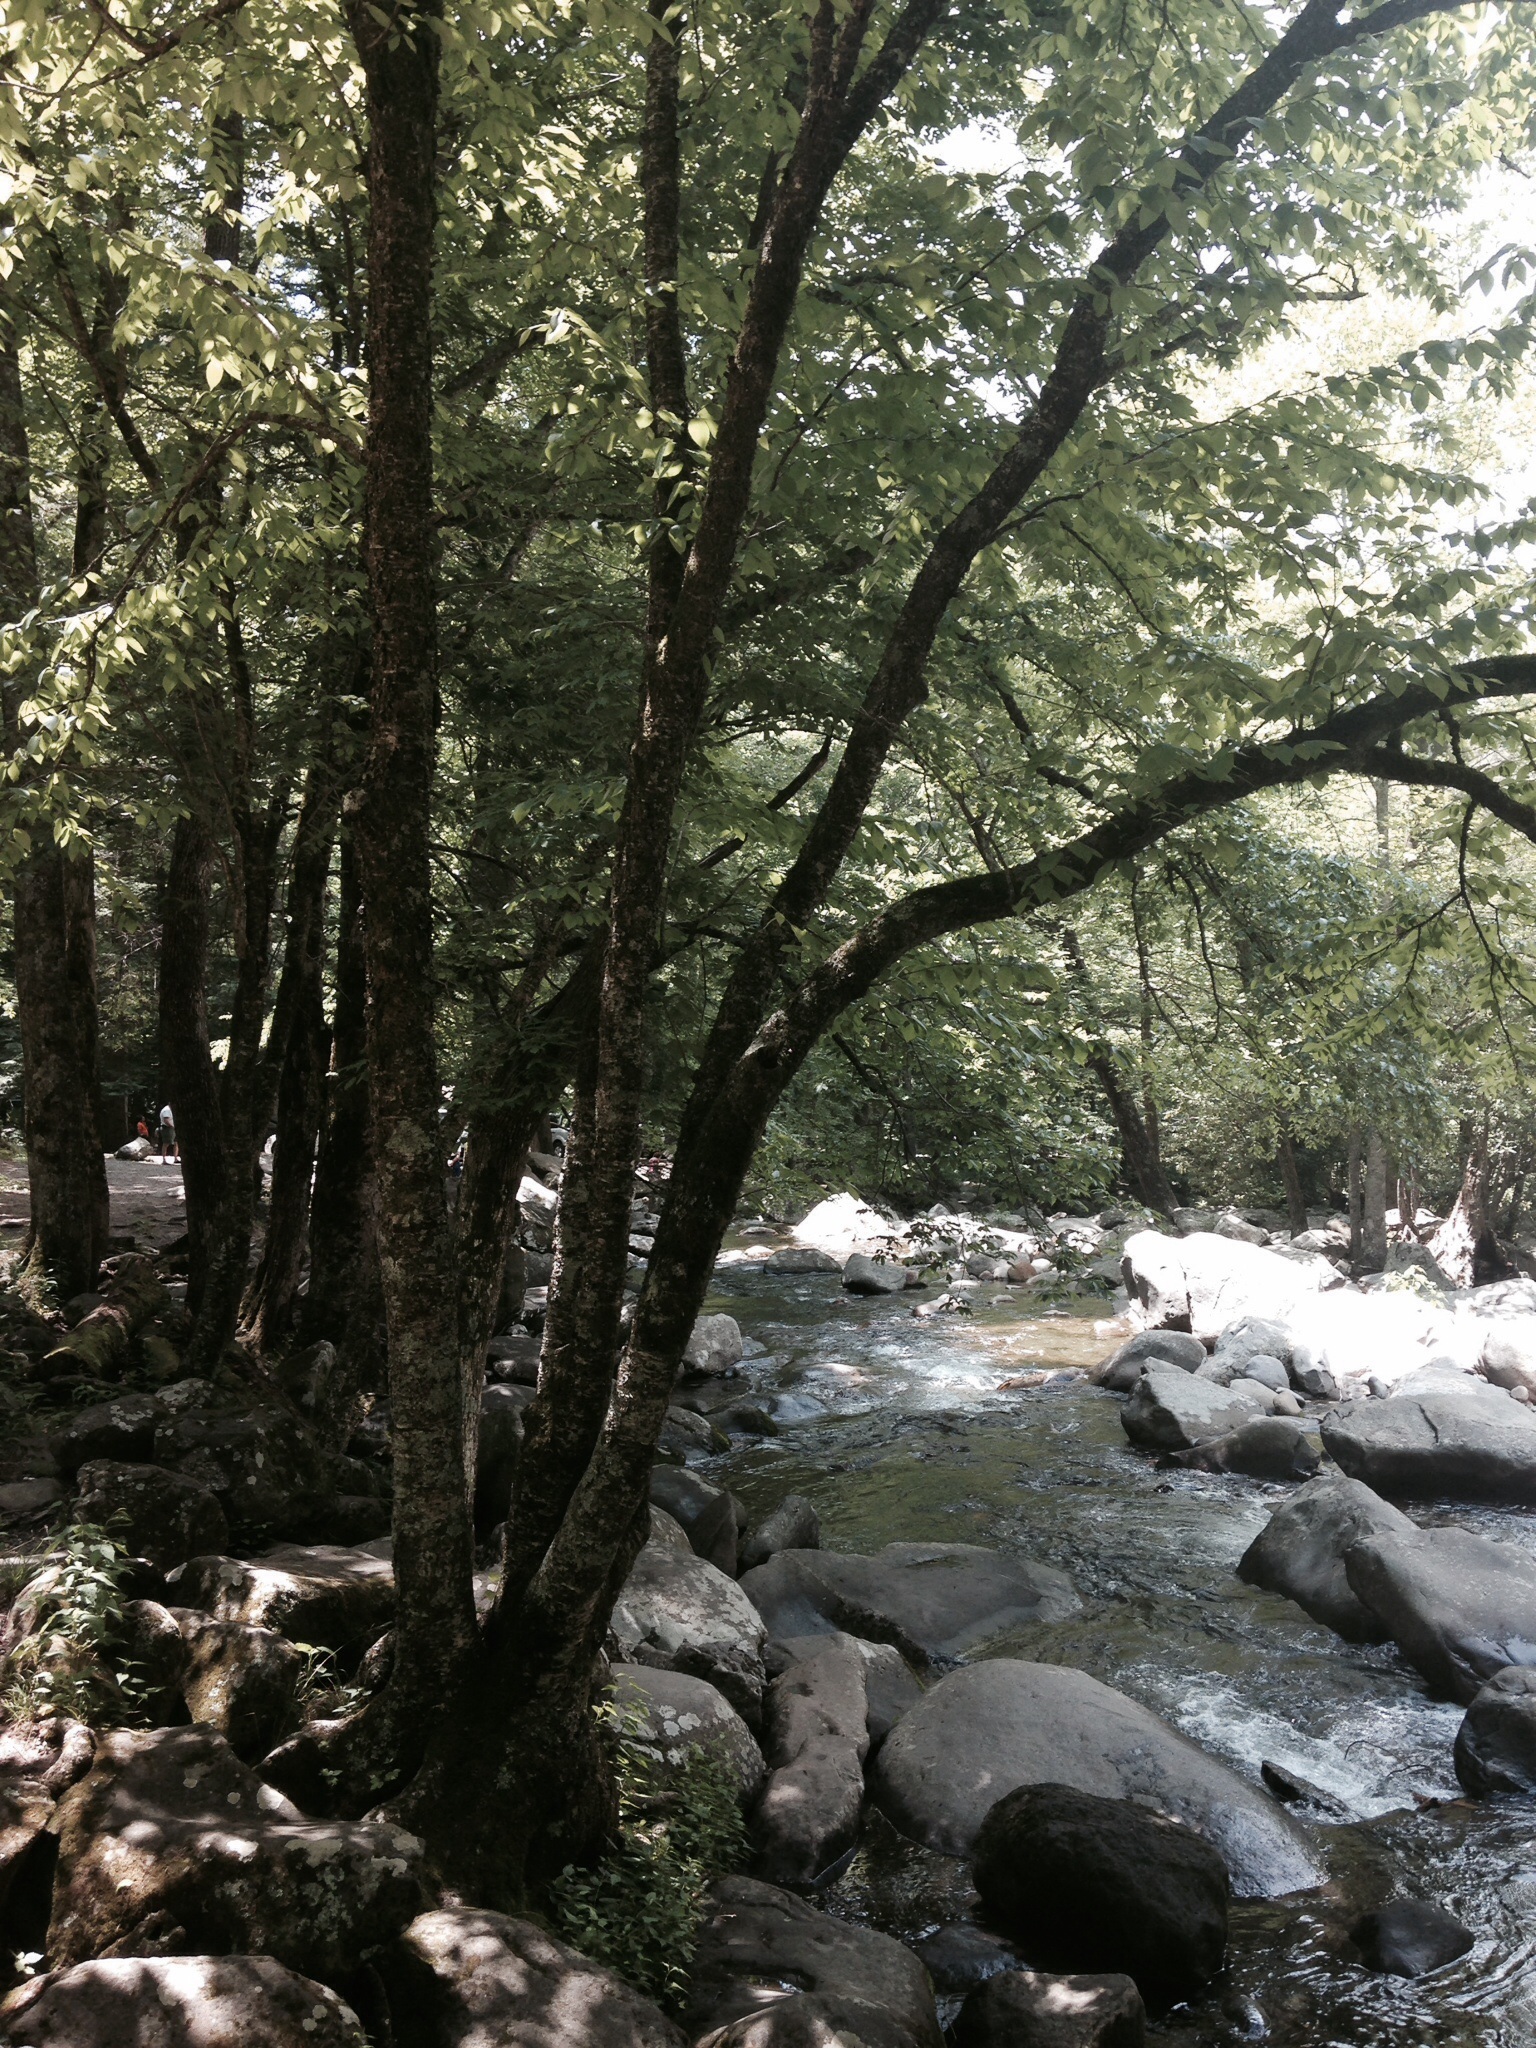
landscape, tree, water, nature, forest, rock, creek, wilderness, branch, snow, winter, plant, wood, trail, flower, river, summer, stream, green, cascade, scenic, natural, park, rapid, season, woodland, habitat, natural environment, woody plant